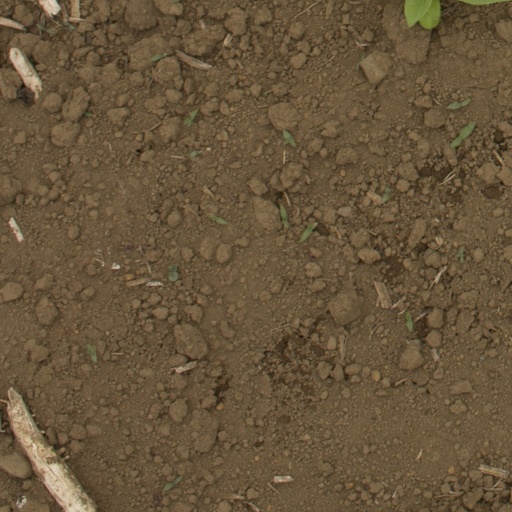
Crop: Jerusalem artichoke